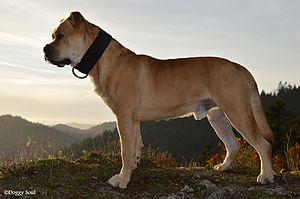
Gagnant de la Monografica 2012 à Majorque